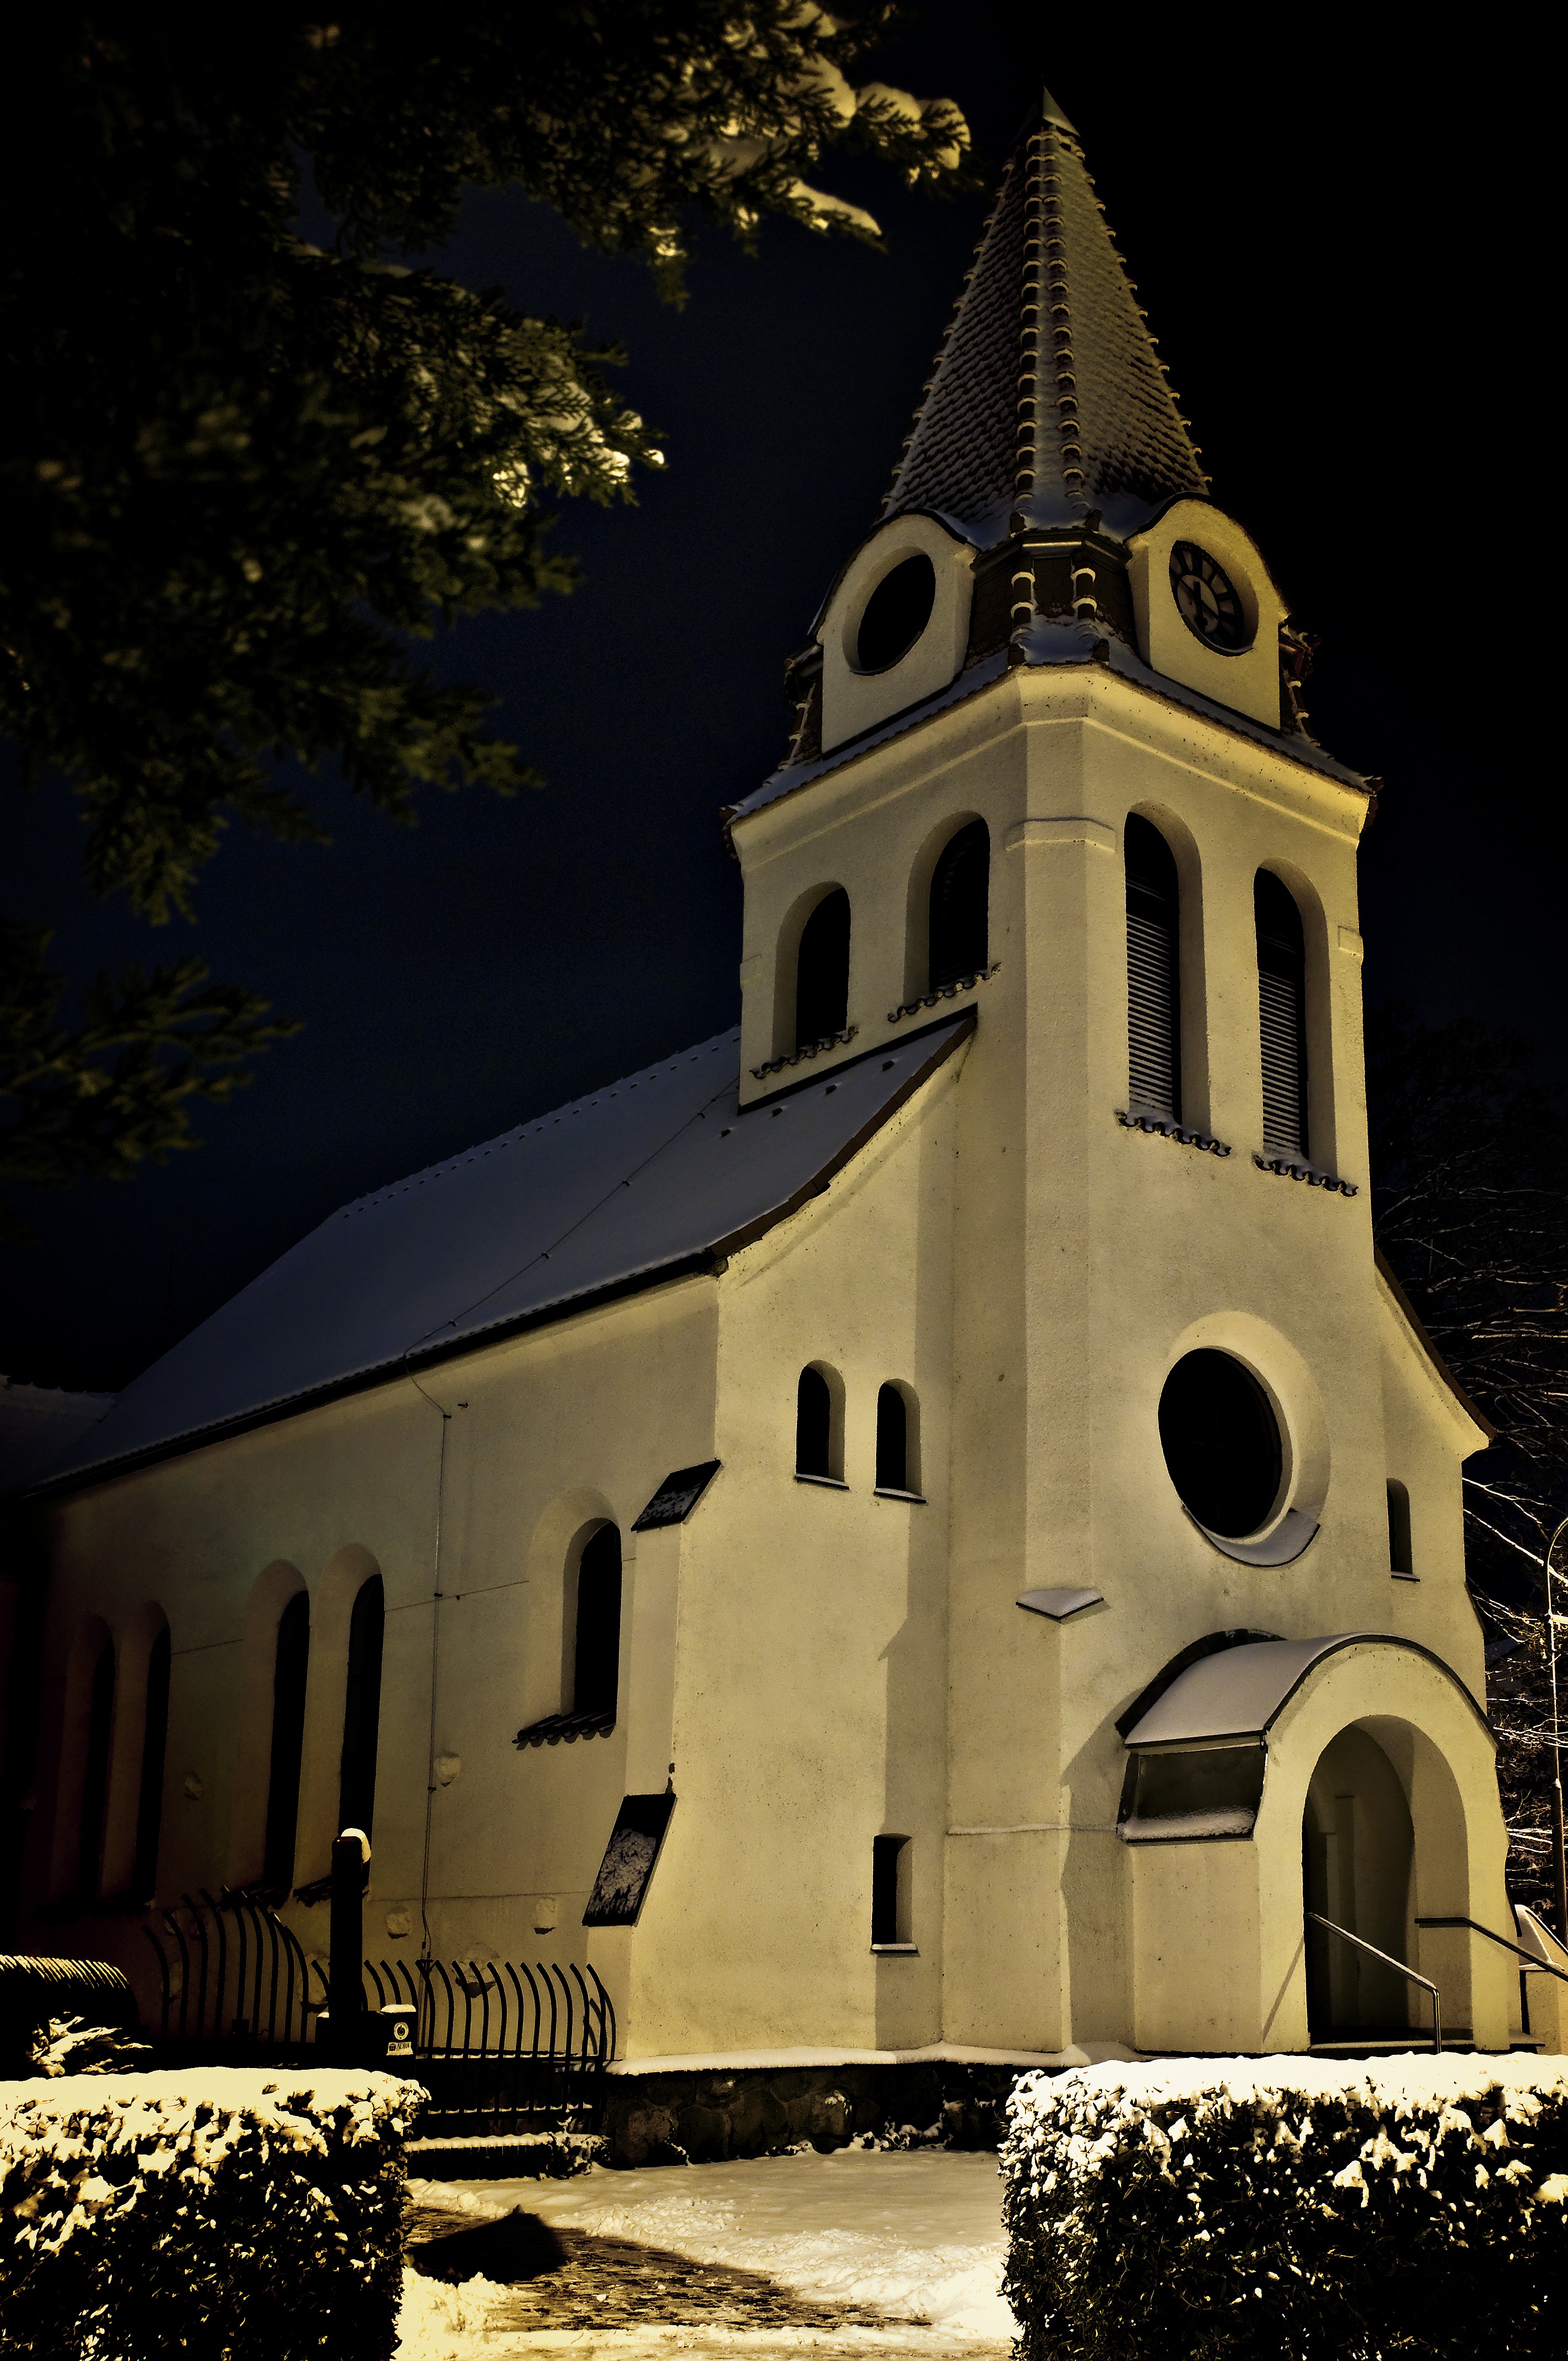
winter, night, house, building, tower, religion, church, cathedral, chapel, place of worship, monastery, adventist